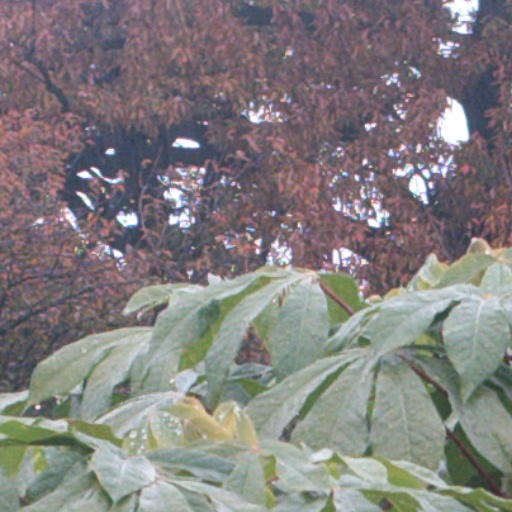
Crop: cassava